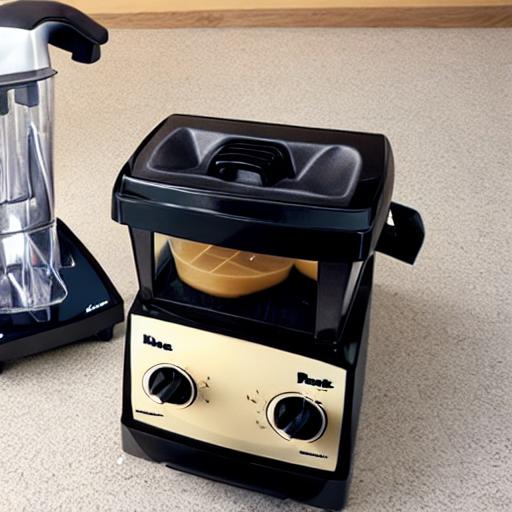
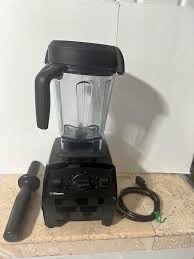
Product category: items_blender
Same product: no